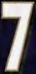
Number: 7